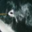
Label: shark